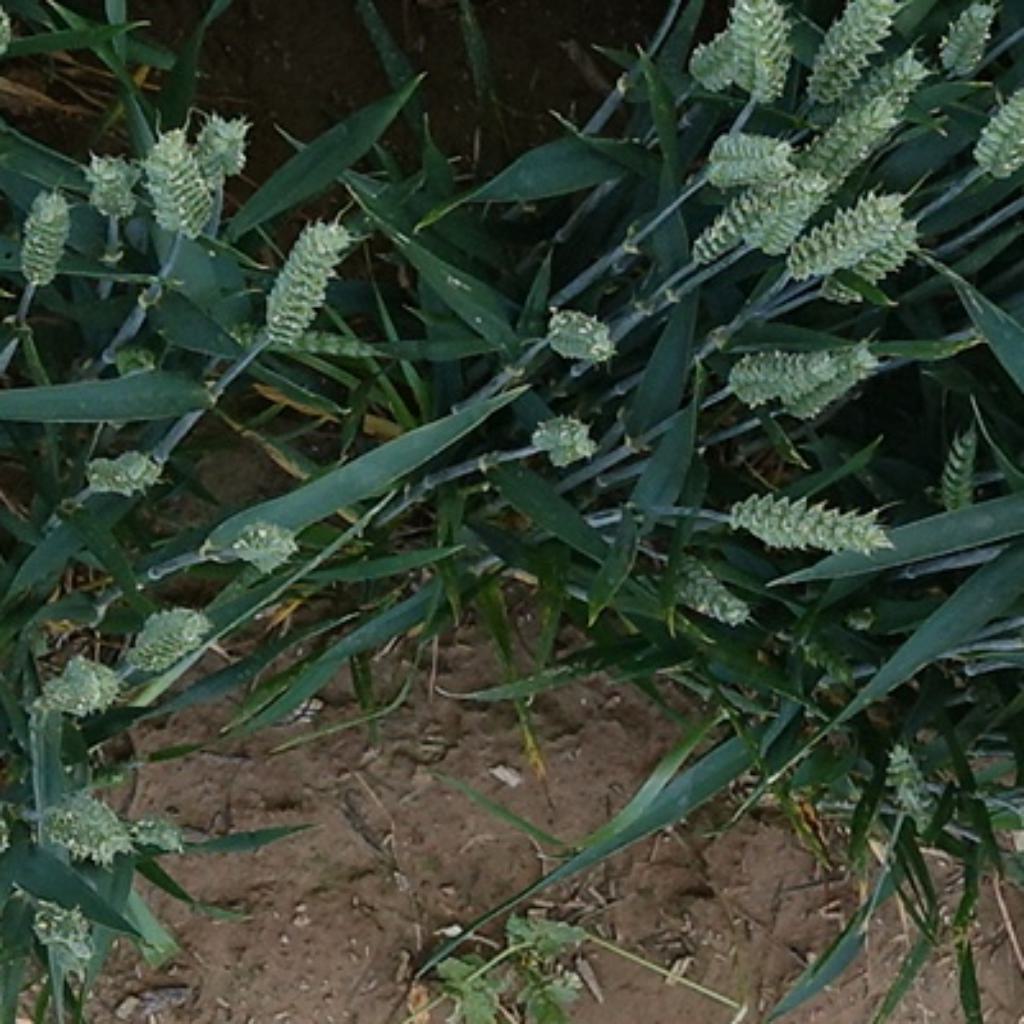
Country: France
Location: VLB
Wheat development stage: Filling